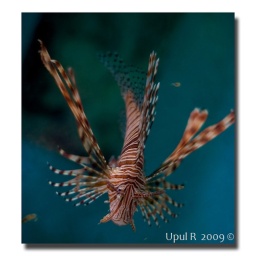
Tropical fish @ water world, kelaniya.All rights reserved. Unauthorized usage is an offense punishable by law..